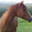
Label: horse